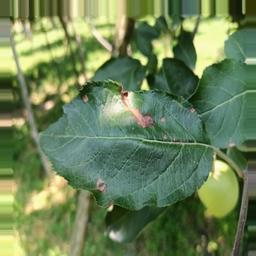
Label: Alternaria